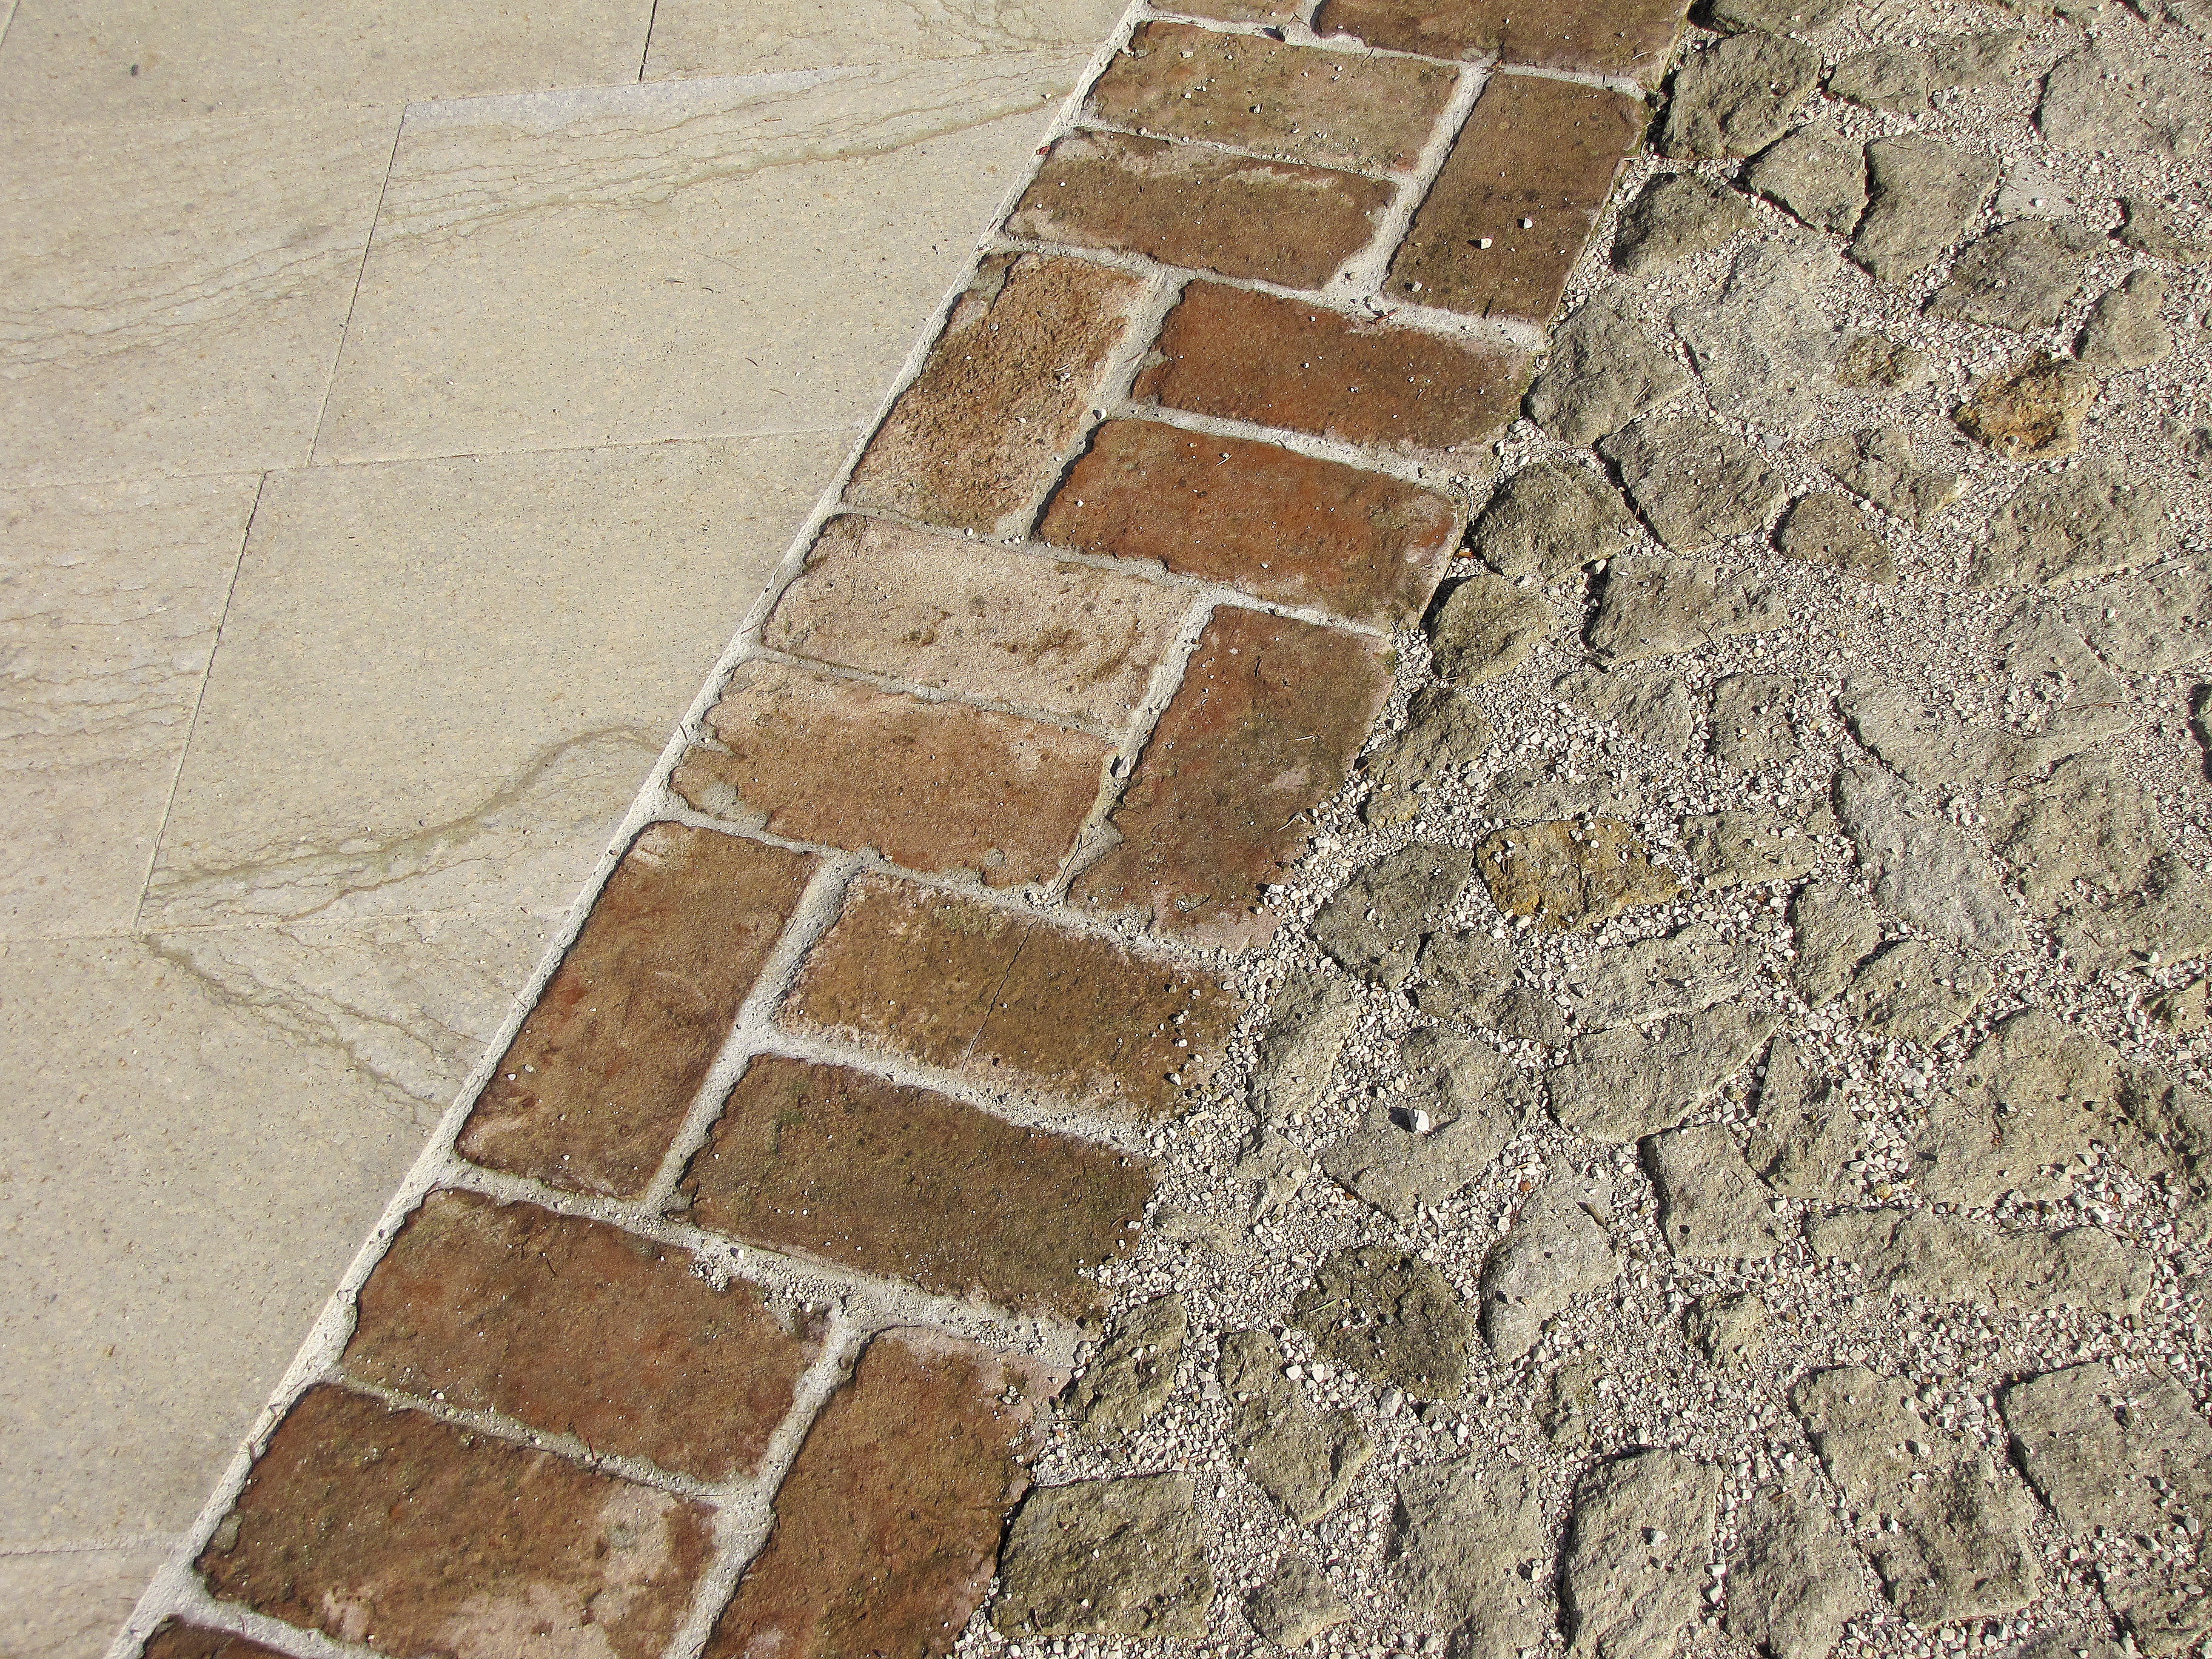
rock, floor, cobblestone, wall, stone, walkway, soil, stone wall, brick, material, pebbles, bricks, brickwork, flooring, sassi, road surface, ancient history, flagstone